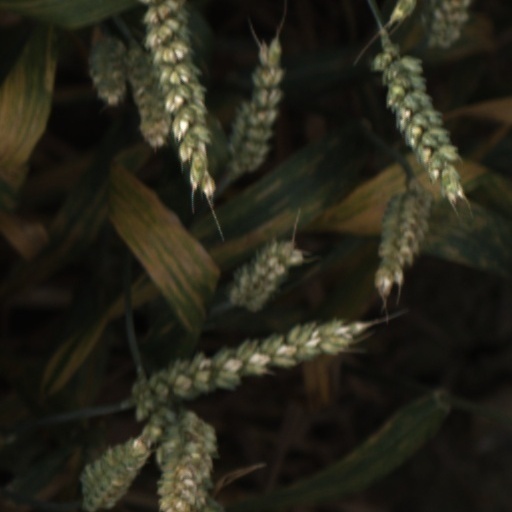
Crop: wheat